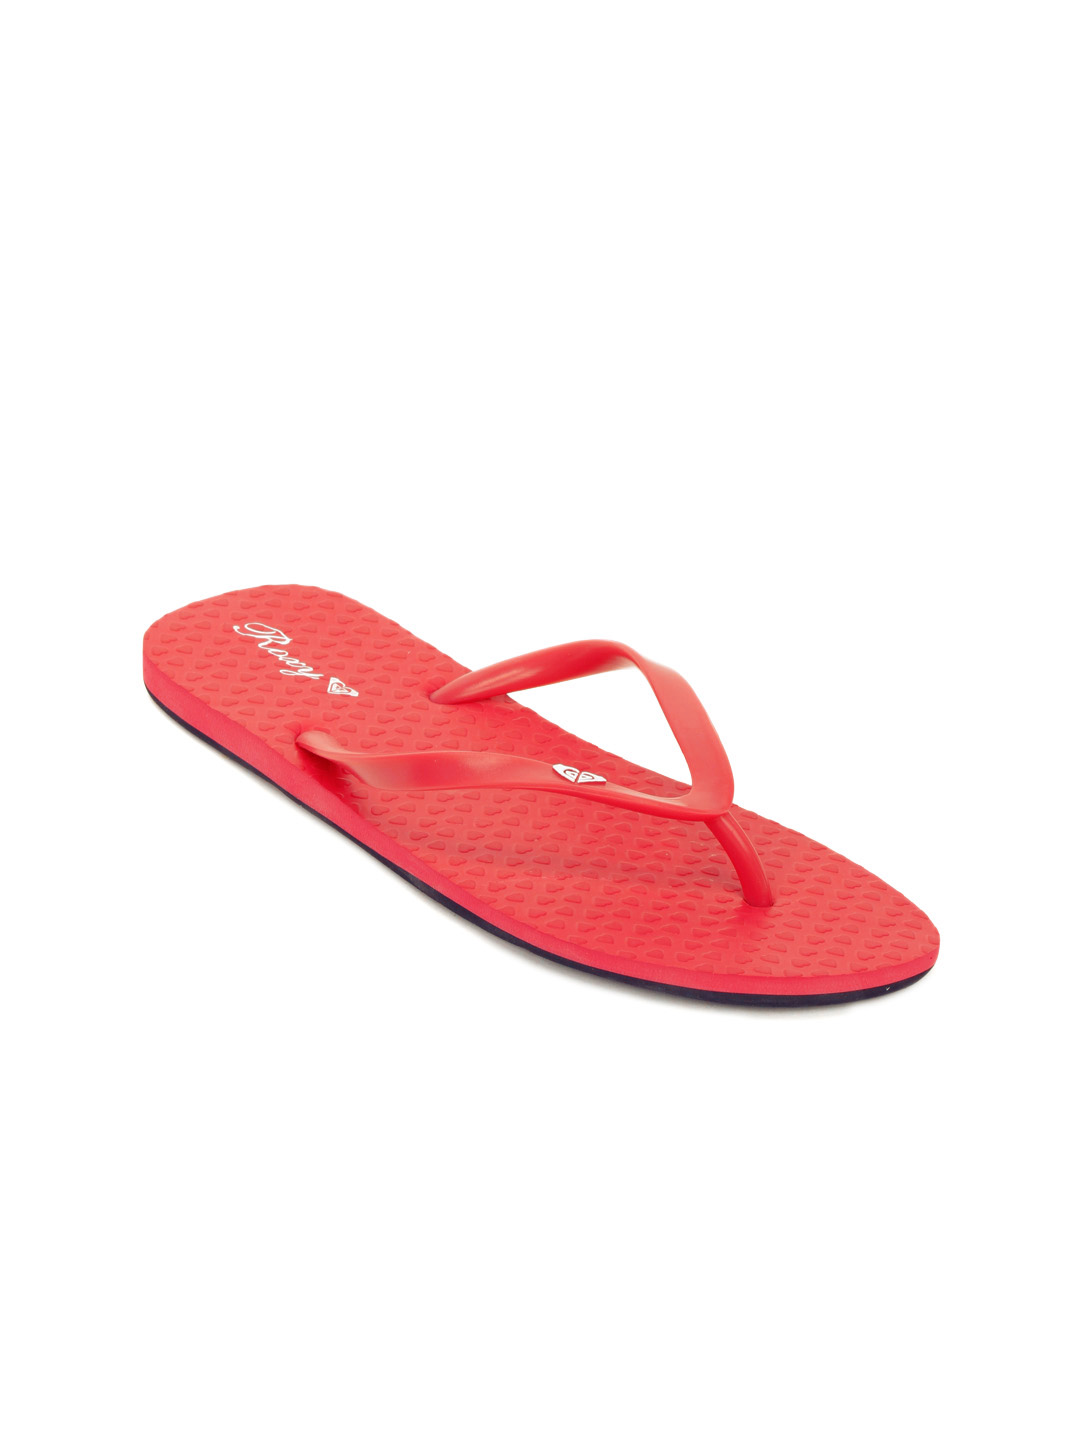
Roxy Women Red Flip Flops
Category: Footwear / Flip Flops / Flip Flops
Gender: Women
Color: Red
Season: Winter 2012
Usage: Casual